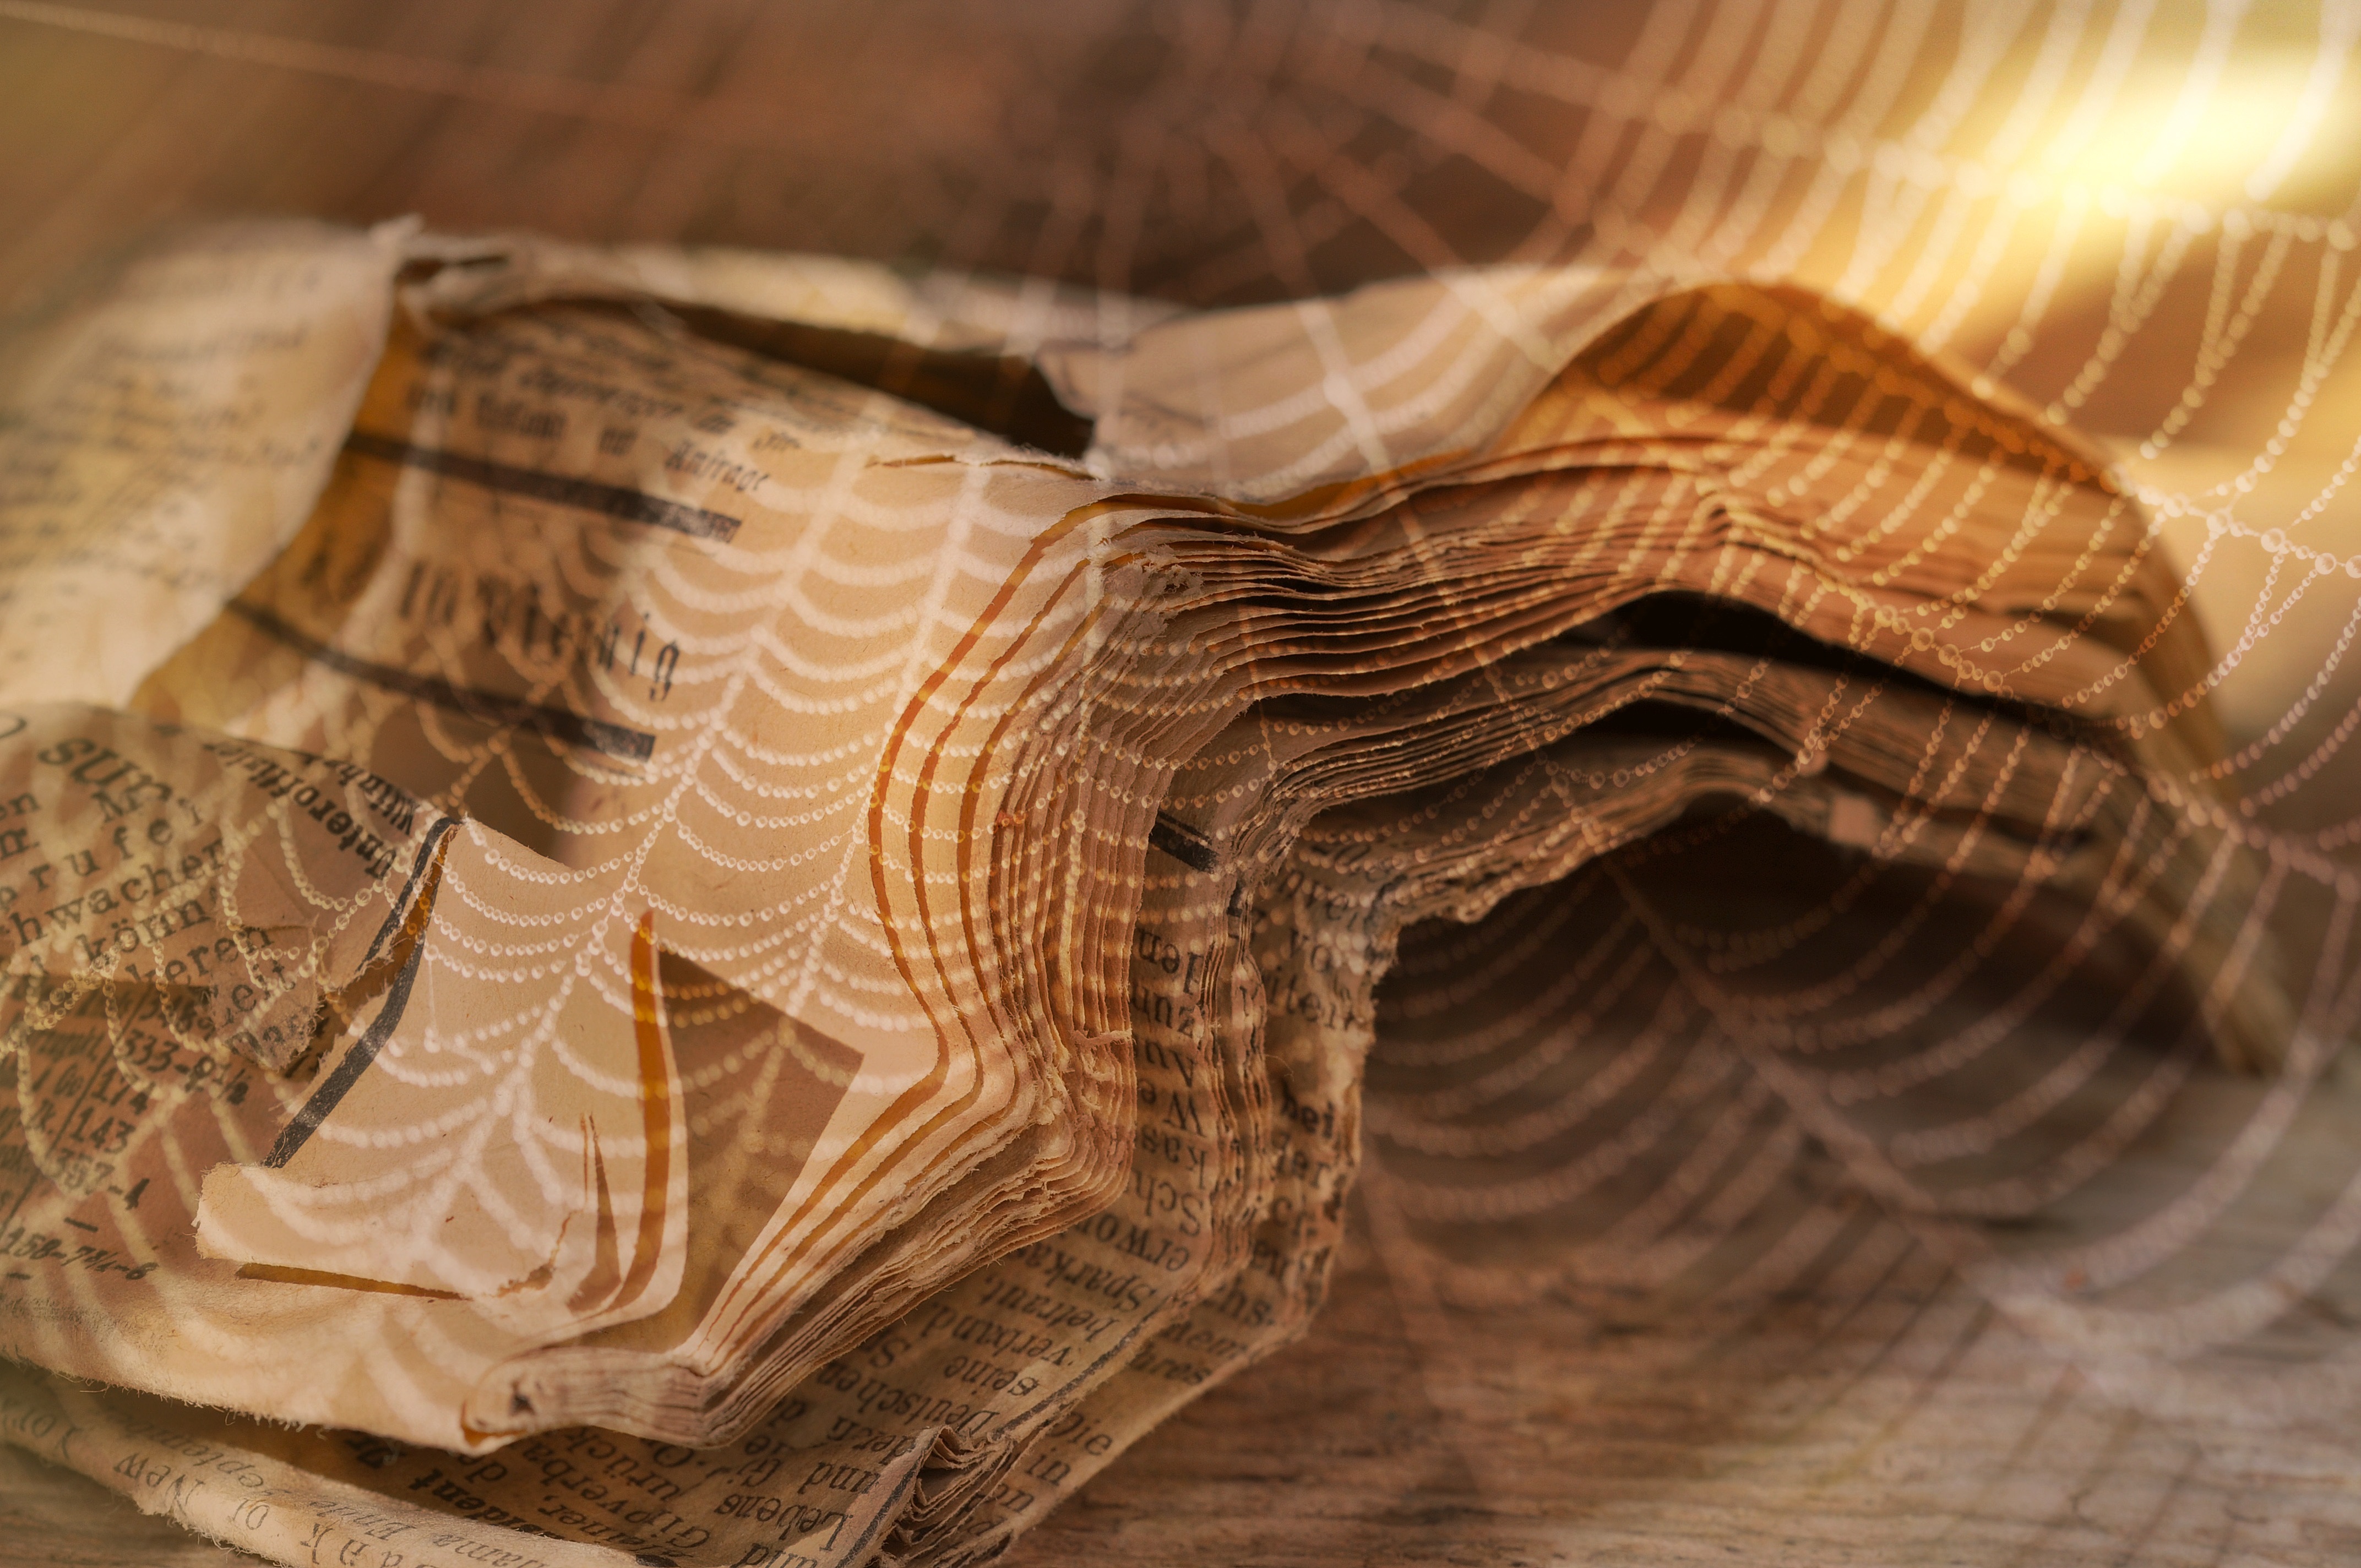
wood, antique, old, newspaper, paper, cobweb, close up, font, pages, textile, art, temple, carving, macro photography, daily newspaper, crumpled, old paper, old script, fashion accessory